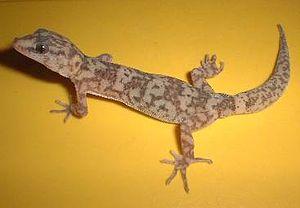
Phyllodactylus angustidigitus est une espèce de geckos de la famille des Phyllodactylidae.
Les Phyllodactylidae sont une famille de geckos. Elle a été créée par Tony Gamble, Aaron Matthew Bauer, Eli Greenbaum et Todd R. Jackman en 2008.
Les Gekkota, ou geckos, forment un infra-ordre de reptiles dont on rencontre les espèces dans de très nombreux pays.